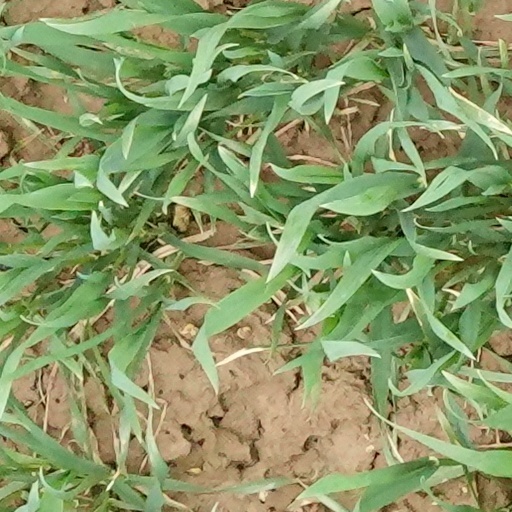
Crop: wheat